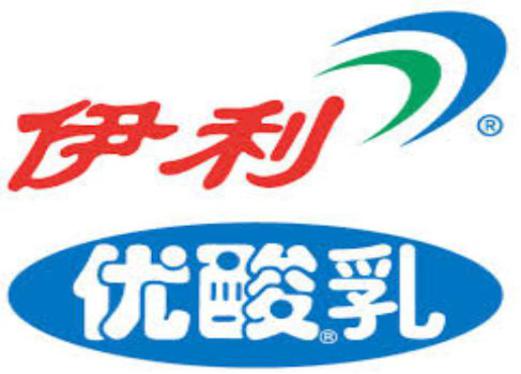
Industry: Food